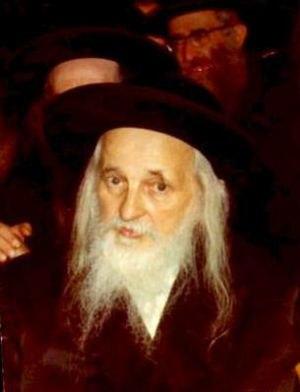
Joël Teitelbaum, né le 13 janvier 1887 à Máramarossziget et décédé le 19 août 1979 à New York, était un Grand-Rabbin hassidique hongrois, fondateur de la dynastie hassidique de Satmar.